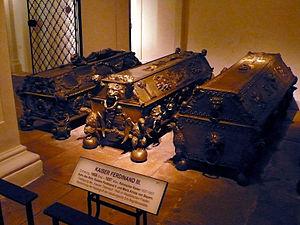
Autriche, Vienne, Église des Capucins, Crypte des Capucins Leopoldsgruft (Ezh. Maria Theresia 1684 - 1696, Ezh. Leopold Joseph 1682 - 1684, Kaiser Ferdinand III. 1608 - 1657)
La crypte des Capucins à Vienne renferme les sépultures de la maison de Habsbourg depuis 1633, famille ayant régné sur le Saint-Empire romain germanique et sur l'Autriche ainsi que la Hongrie et la Bohême.